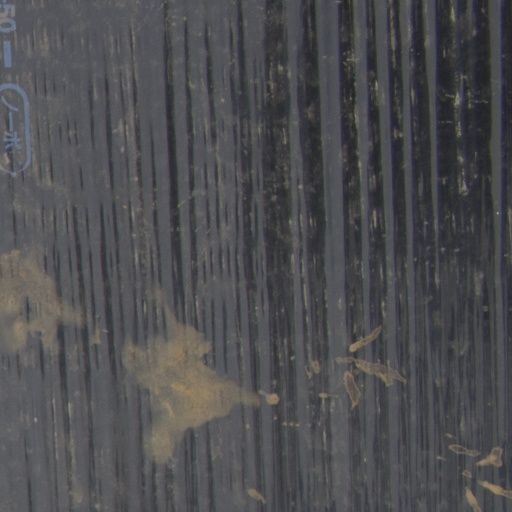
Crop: Jerusalem artichoke